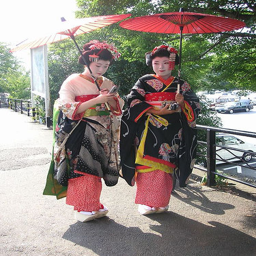
Two geisha girls standing next to each other while holding umbrella.
Two Asian women stand outside in traditional Geisha outfits.
The two young women walk with opened umbrellas.
Women dressed in Japanese costumes walk on a city street under umbrellas.
an image of two women that are dressed In geisha outfits